T. Madhava Rao

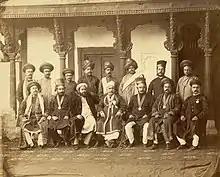
Group portrait of Madhava Rao and ministers of Baroda (circa 1880)

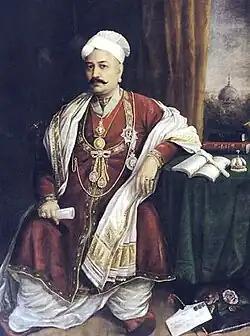
Portrait of Rao

In 1872, at the request of Tukojirao Holkar II of Indore, the Government of India persuaded Madhava Rao out of his retirement to take charge as the Diwan of Indore. Madhava Rao served as Diwan from 1873 to 1875, during which he commenced the drafting of the Indian Penal Code and wrote minutes on the opium question and the extension of railways in Indore. Shortly afterwards, the Government of India requested Madhava Rao to take over as Diwan-Regent of Baroda whose ruler Malhar Rao Gaekwad had been deposed for mal-administration.